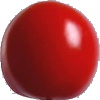
Label: Tomato 4